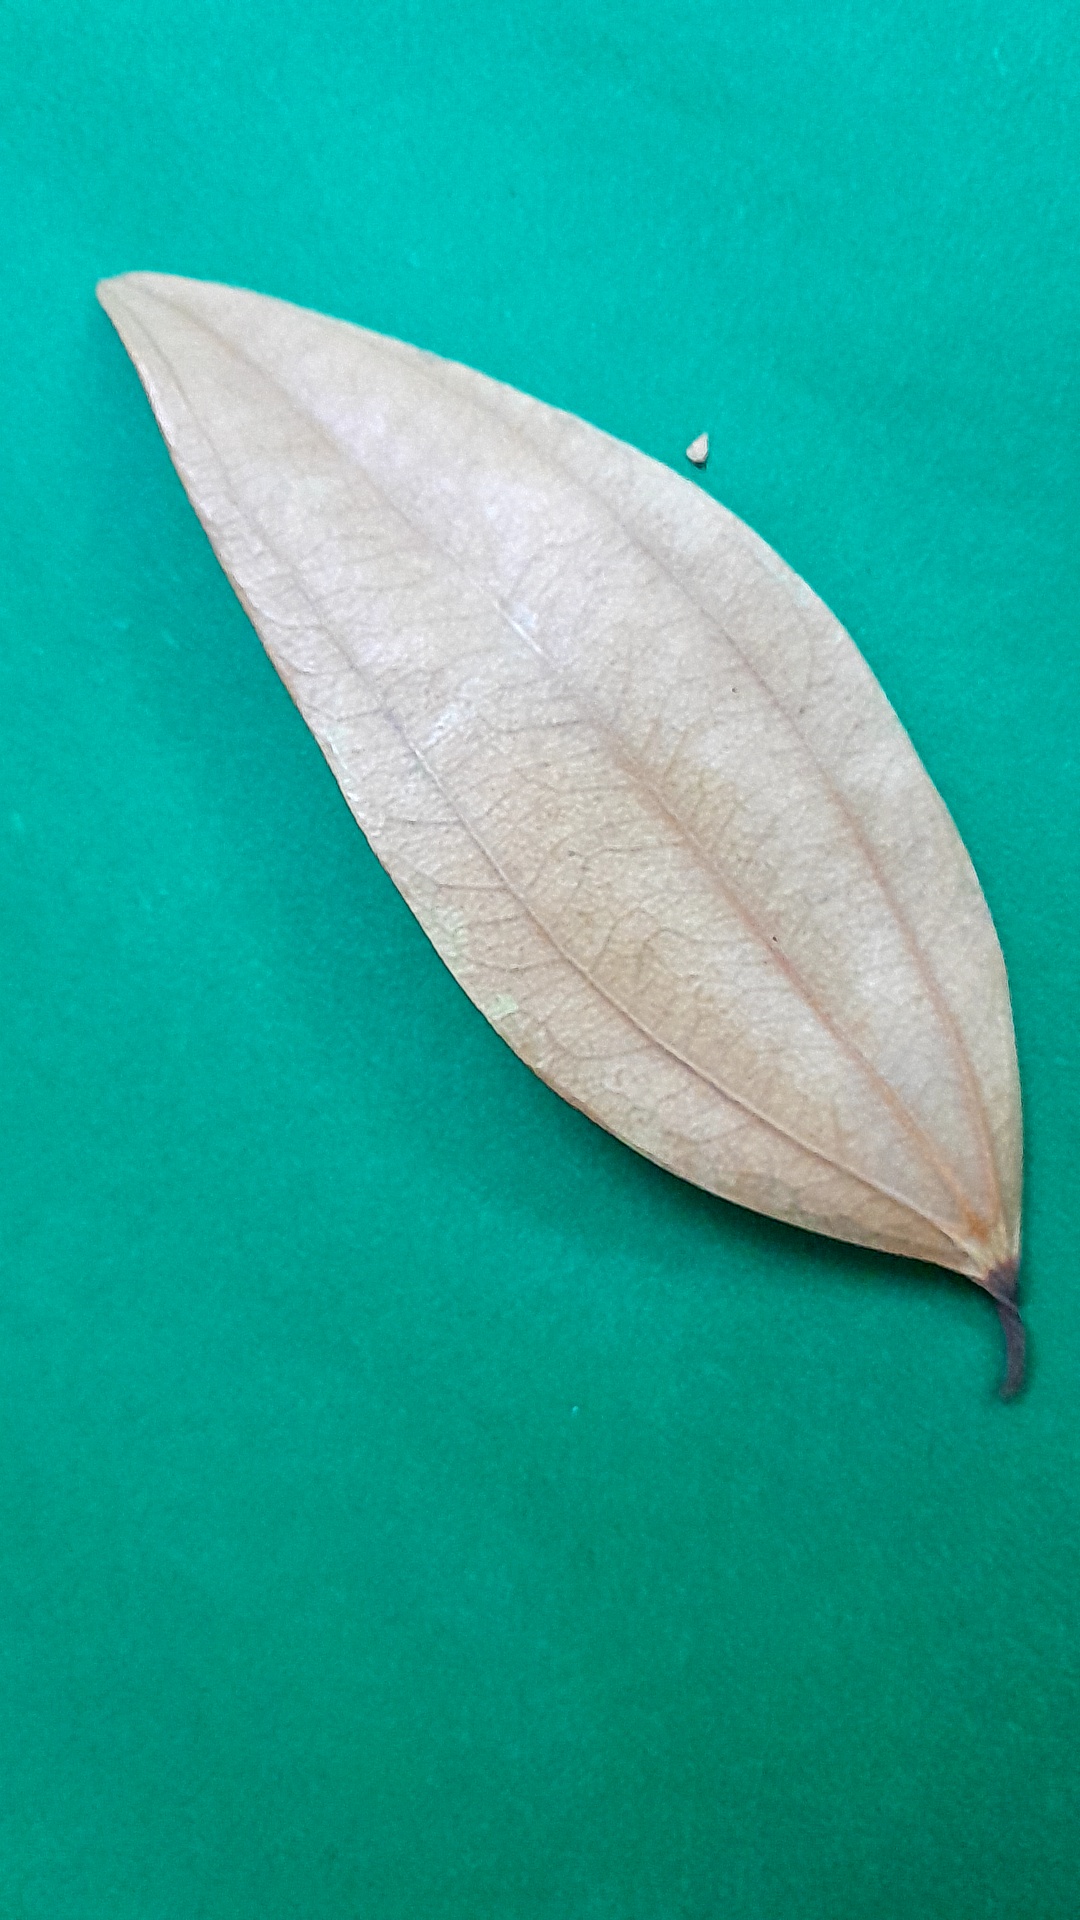
Label: Dry Leaf